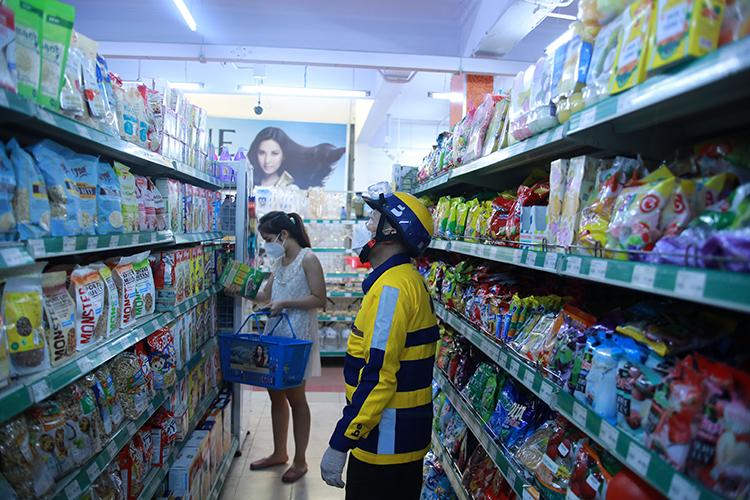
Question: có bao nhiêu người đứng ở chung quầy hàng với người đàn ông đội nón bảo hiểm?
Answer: một người